To Catch a Predator

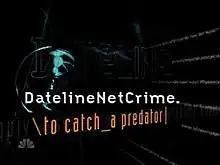
Title card from the "DatelineNetCrime" era

To Catch a Predator is an American reality television series in the television news magazine program "Dateline NBC" featuring confrontations of host Chris Hansen, partly filmed with a hidden camera, with adult men arriving at a sting house to have sex with a minor and typically being arrested as a result. The minors are adults impersonating underage persons (generally ages 12 to 15) in online chats.